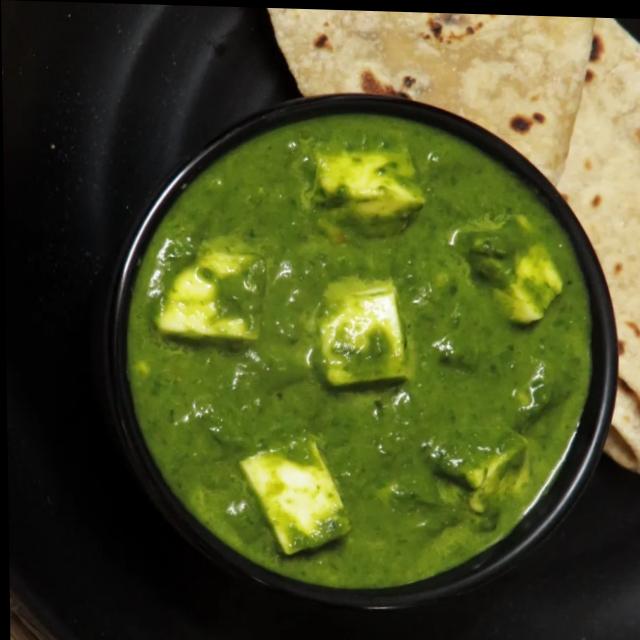
Dish: palak_paneer